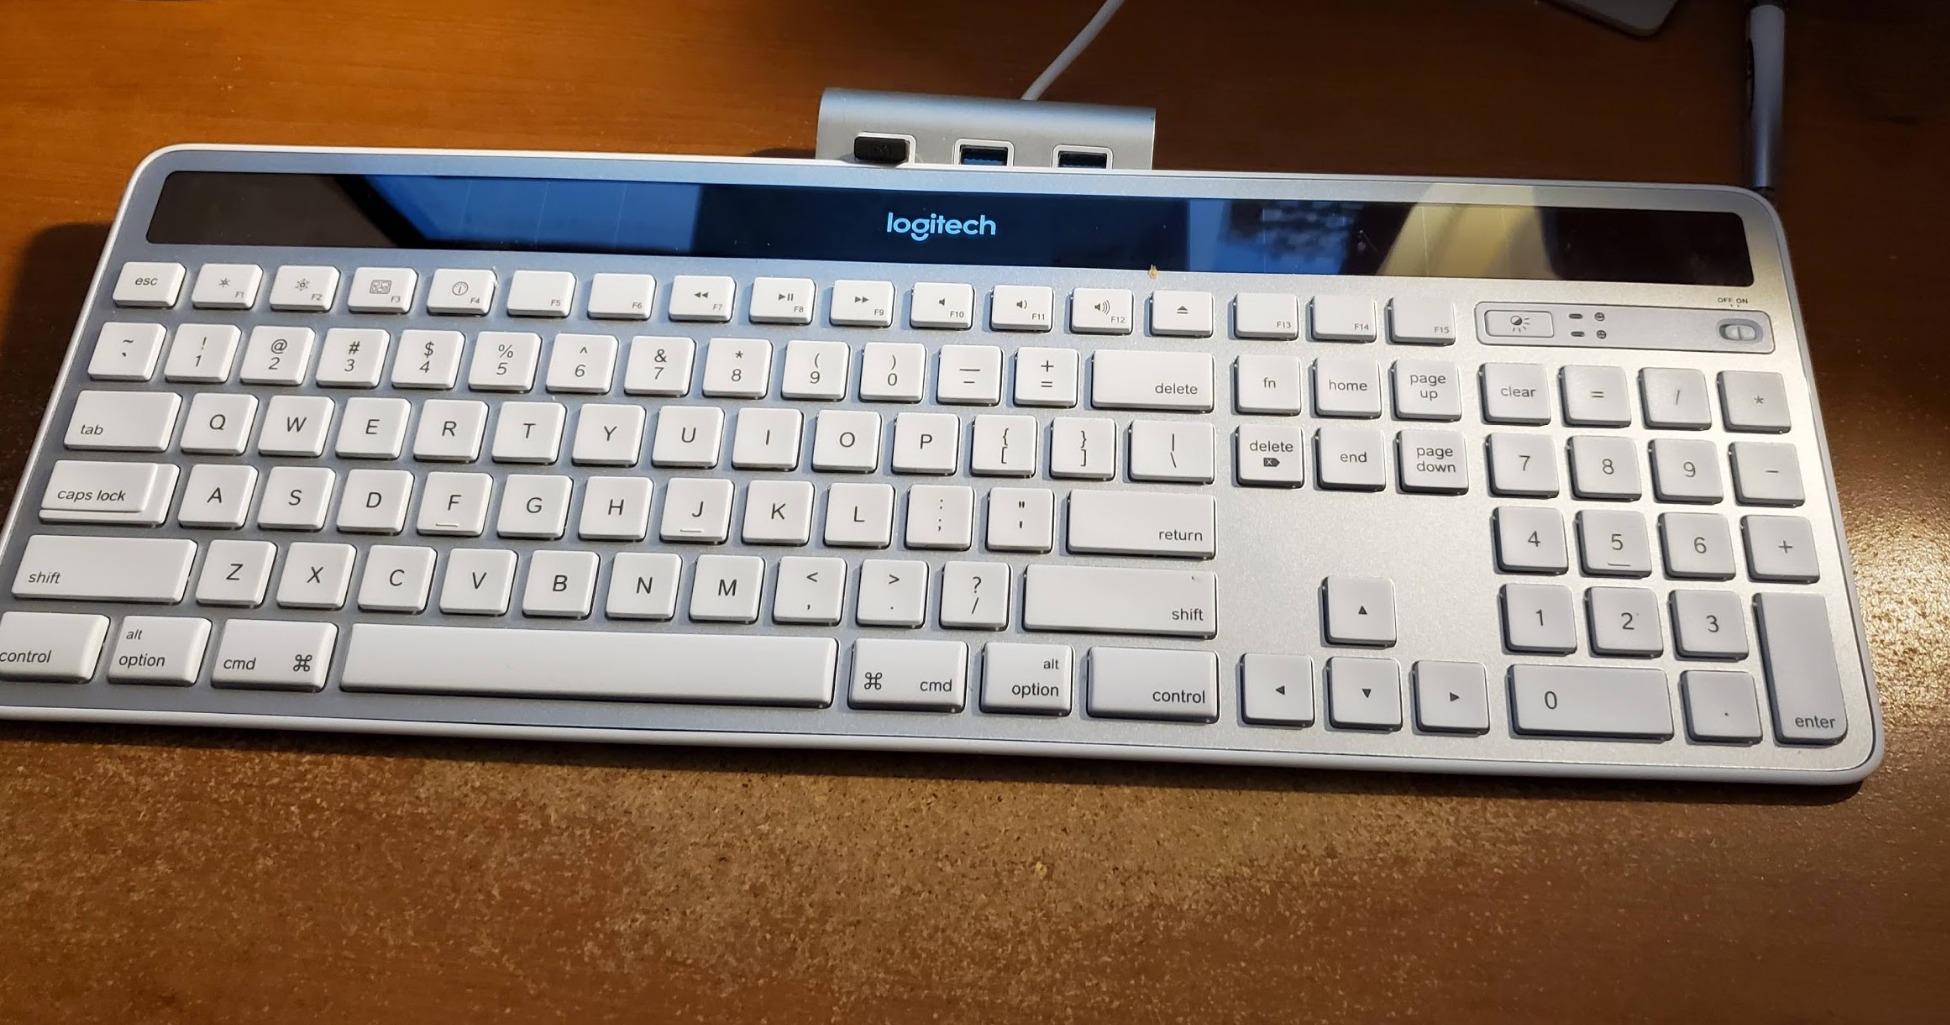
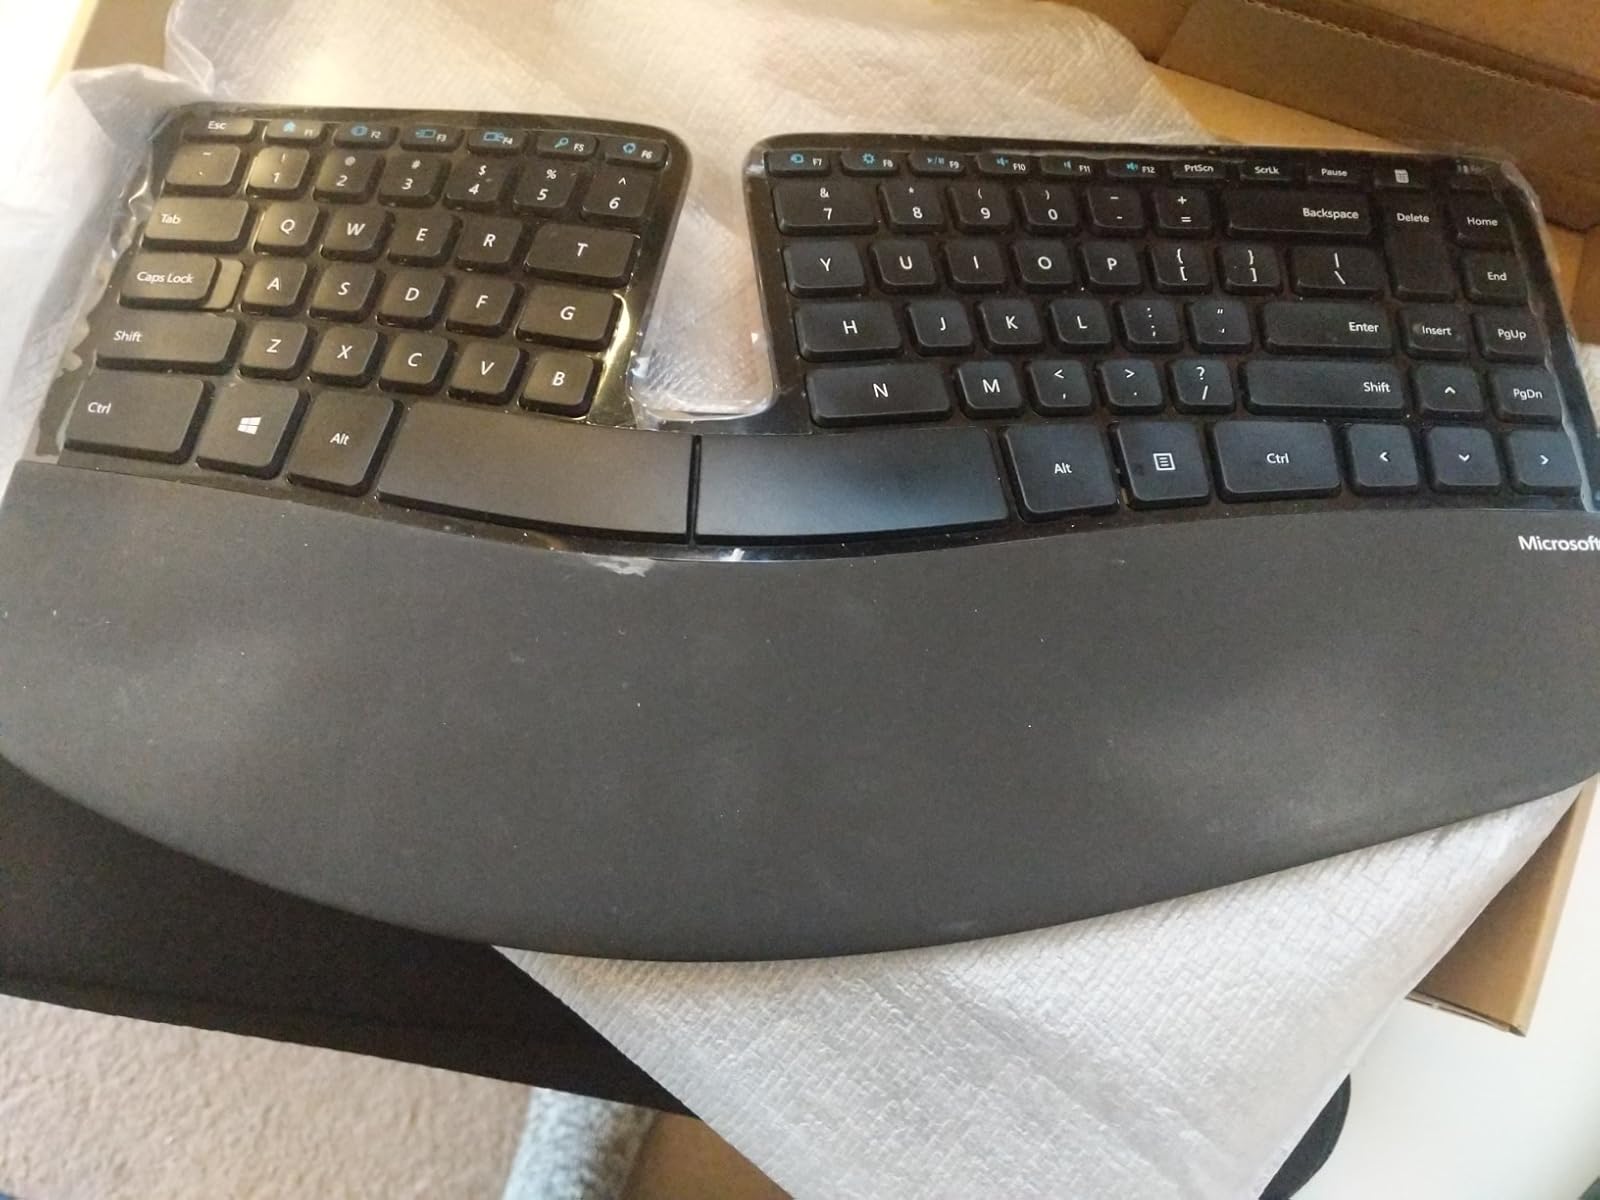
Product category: keyboard
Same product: no